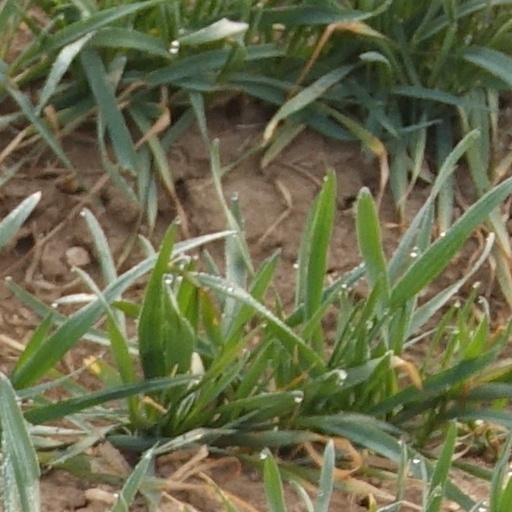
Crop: wheat